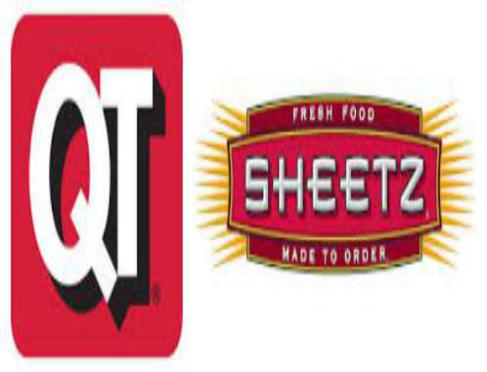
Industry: Food